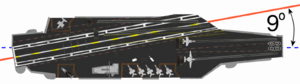
Hangarskib
Vinklet flyvedæk
Et hangarskib er et militært fartøj, hvis væsentligste funktion er at være base for en flystyrke. Hangarskibe indgår normalt i en større gruppe af krigsskibe, som muliggør at et land kan anvende en militær flystyrke over store afstande uden at være afhængig af lokale landbaserede baser. Hangarskibe er normalt de største skibe som indgår i et lands flådestyrke.